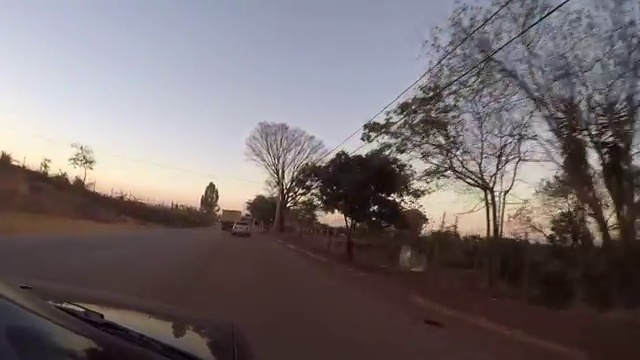
Fire: no
Smoke: no